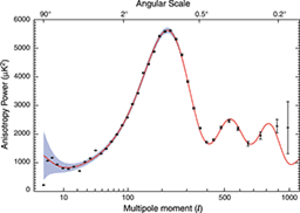
En cosmologie, un pic Doppler est une perturbation du spectre de puissance de l'anisotropie du fond diffus cosmologique. Il apparait comme une petite série d'oscillations, et est dû aux propagations acoustiques dans le plasma primitif, composé de baryons et de photons.
La distance de diamètre angulaire est une notion utilisée en cosmologie pour exprimer la distance apparente d’un objet astronomique à partir de son diamètre angulaire. Il ne s’agit pas de la distance réelle à laquelle se situe l’objet en question. La distance de diamètre angulaire fait partie des différentes distances que l’on peut associer aux objets astrophysiques, au même titre que la distance de luminosité et la distance propre.